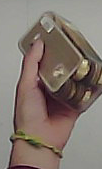
Product: rocher_chocolate